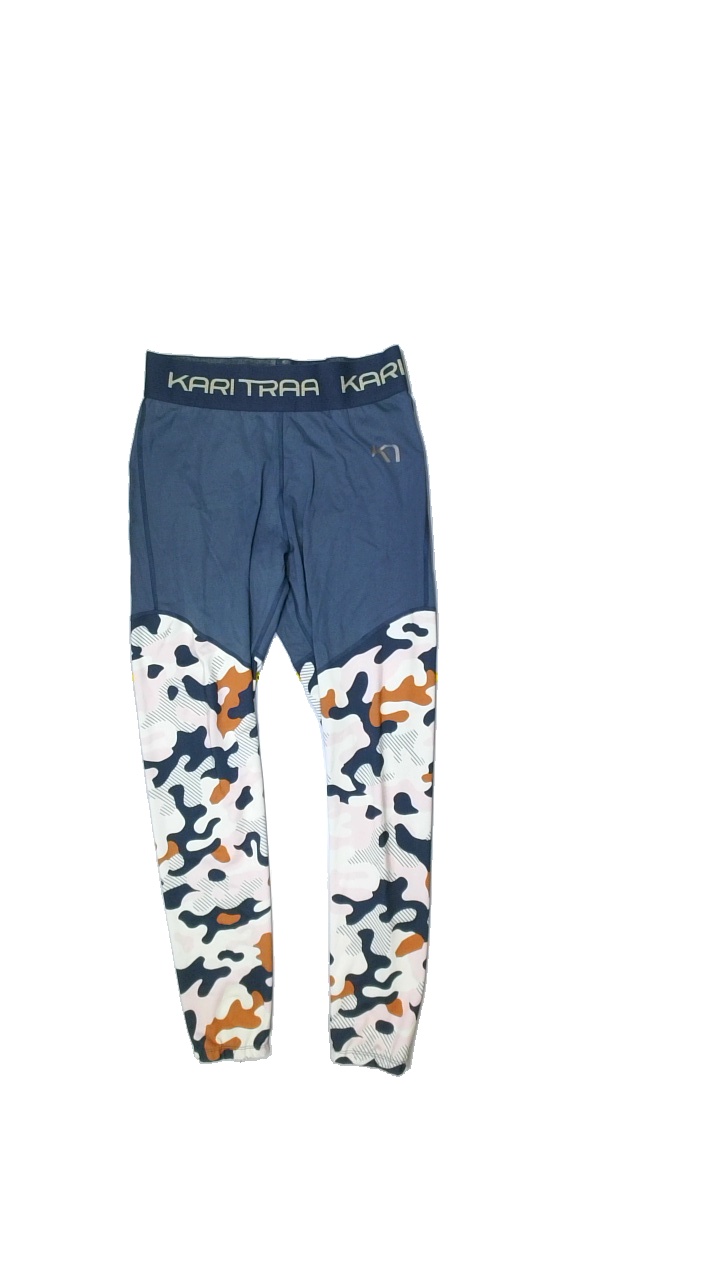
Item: Tights (Ladies)
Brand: Kari Traa
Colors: Multicolor, Grey, Blue, Pink, Beige, Brown
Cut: Regular
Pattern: Geometric print
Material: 81%polyamide 19%elastane
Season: Spring
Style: Sports
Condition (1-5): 3
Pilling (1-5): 5
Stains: Major
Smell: Major
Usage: Export
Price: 50-100